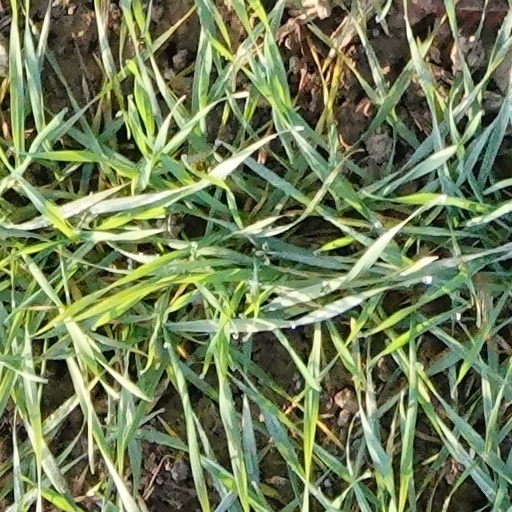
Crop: wheat